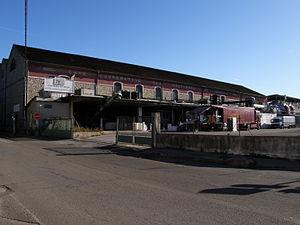
Cave coopérative vinicole de Générac (Gard, France)
Le costières-de-nîmes est un vin français d'appellation d'origine contrôlée faisant partie du vignoble de la vallée du Rhône.
Générac est une commune française située dans le département du Gard, en région Occitanie.